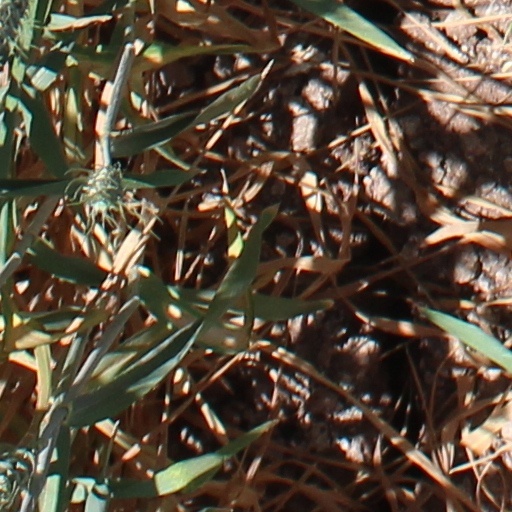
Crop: wheat